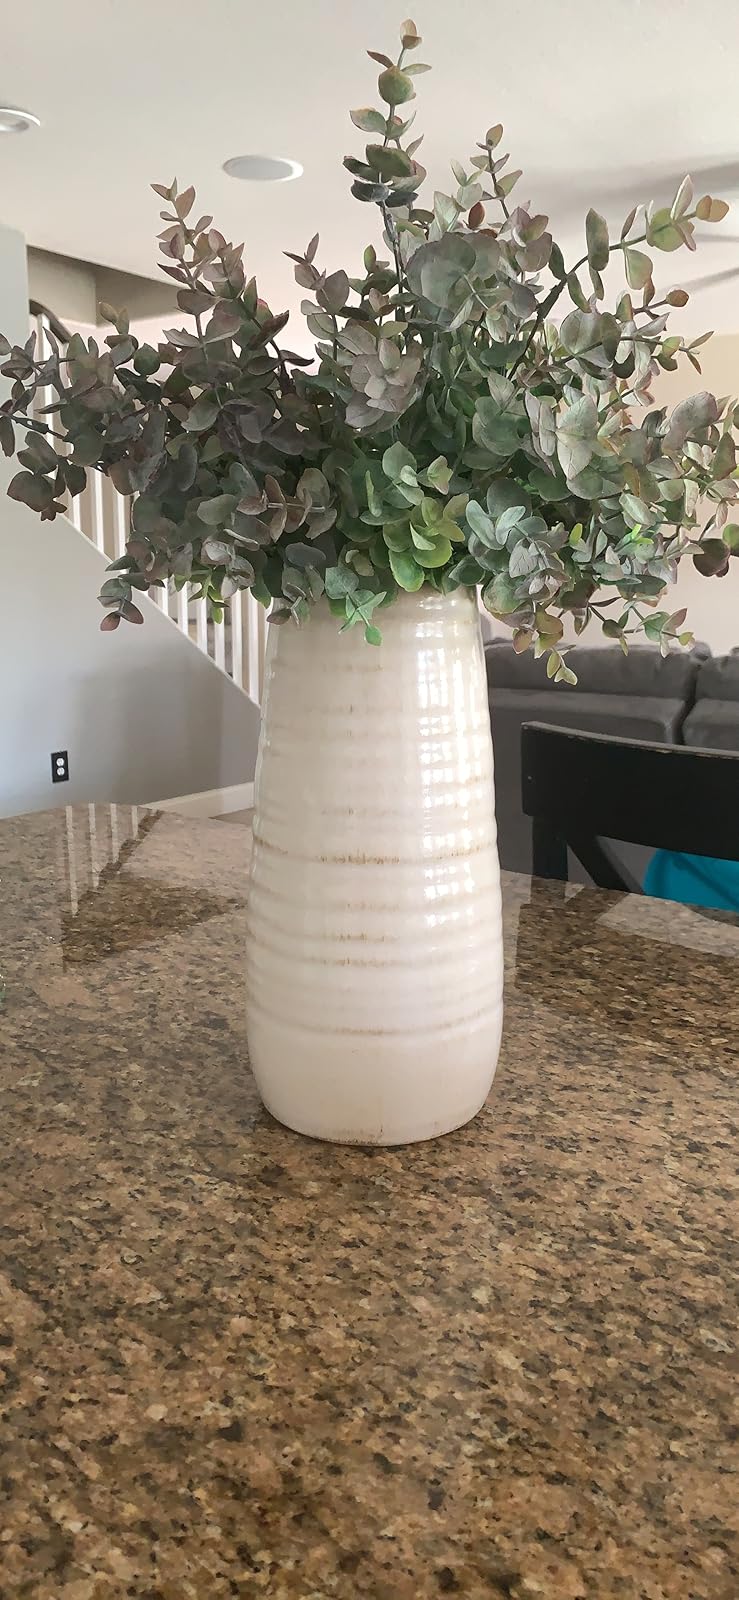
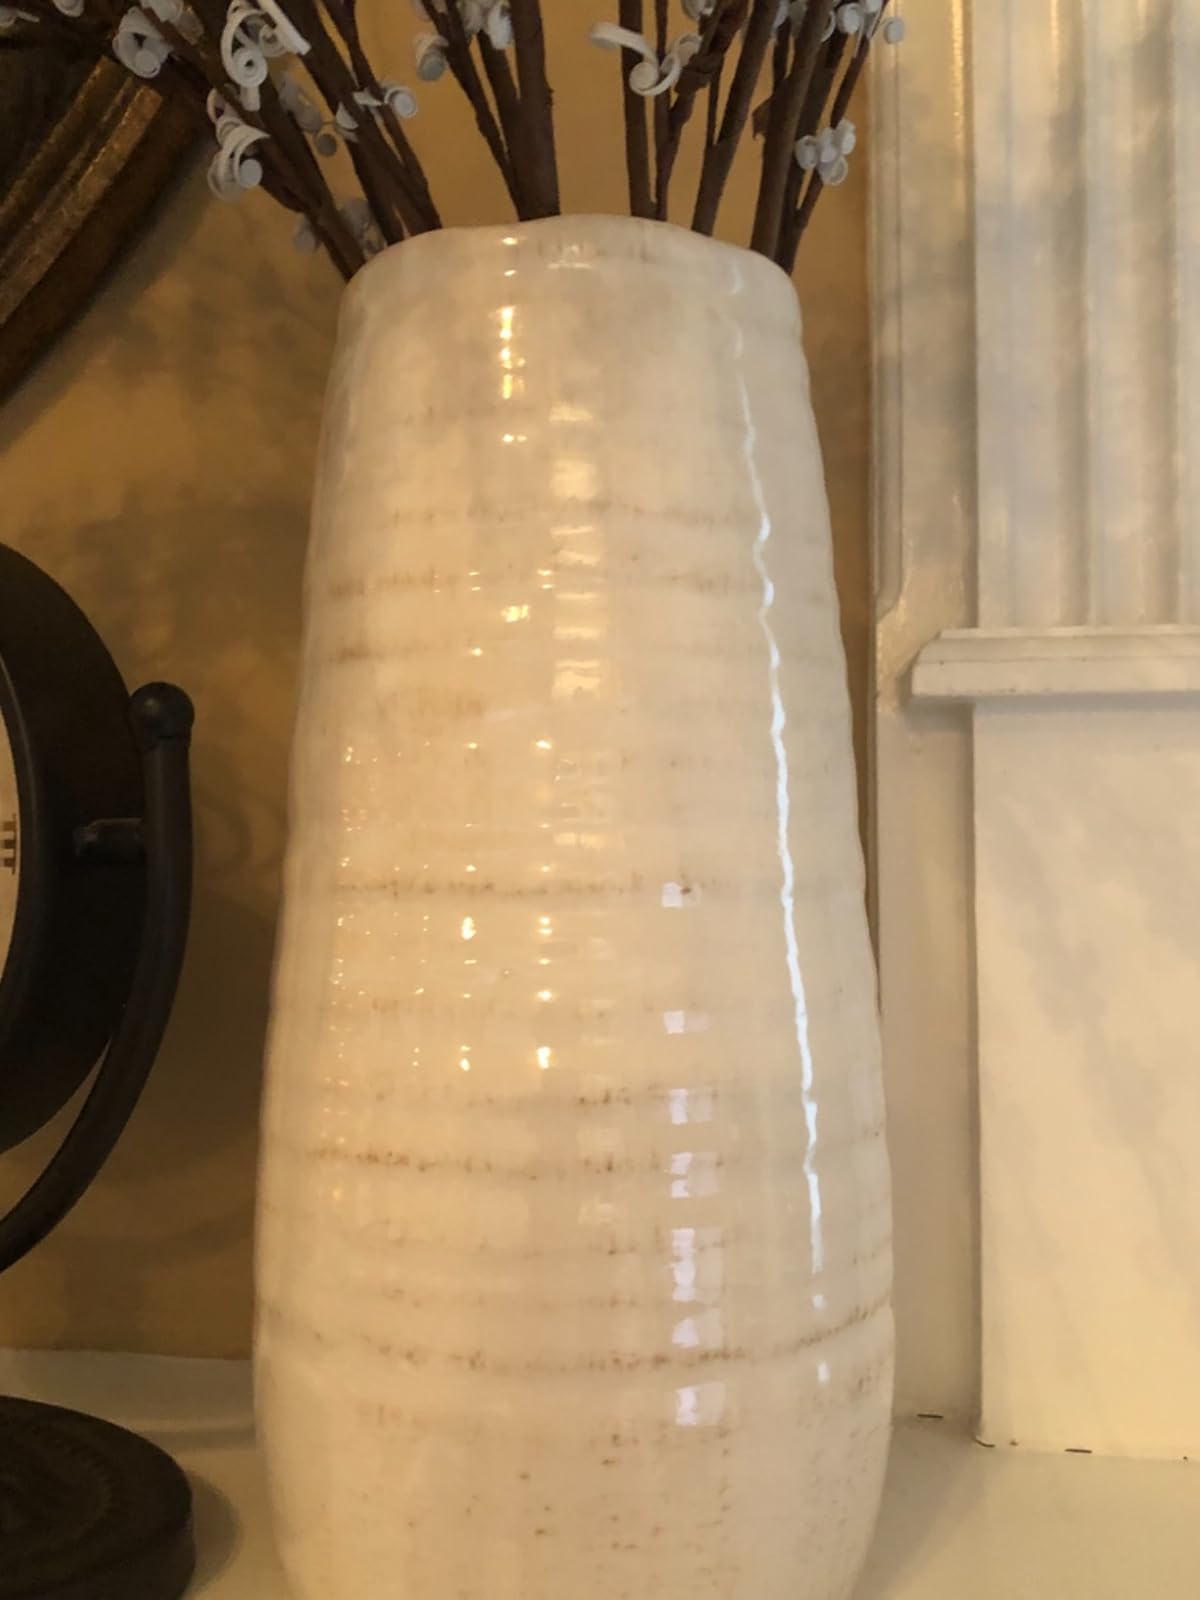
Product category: vase
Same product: yes